Tomás Rincón

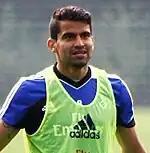
Rincón with Hamburger SV in 2013

The 22-year-old midfielder played on loan at German Bundesliga side Hamburger SV. On 30 January 2009, he signed a contract until 31 December 2009. Rincón played his first match for Hamburg on 4 March 2009 against Wehen Wiesbaden in the DFB-Pokal.